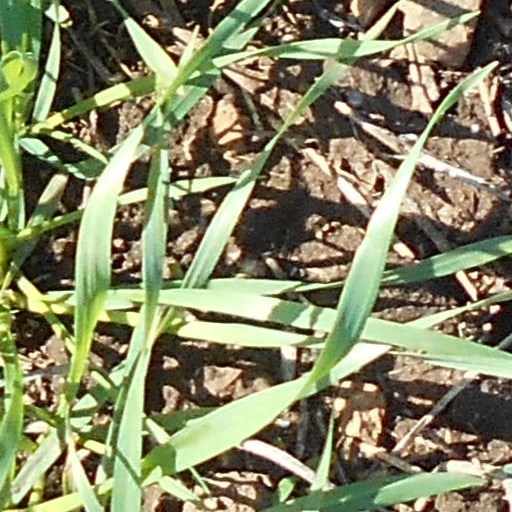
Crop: wheat